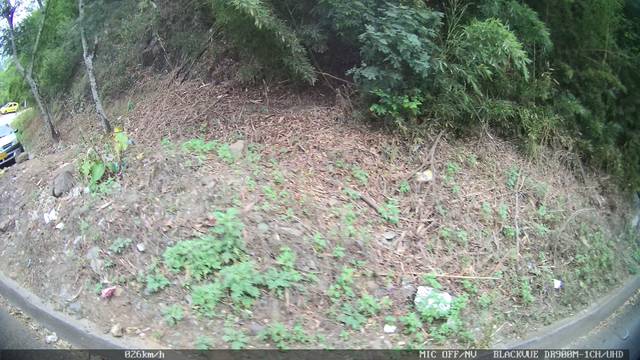
Region: Colombia
Coordinates: 3.437, -76.556